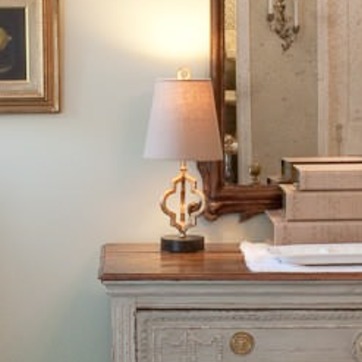
Material: metal